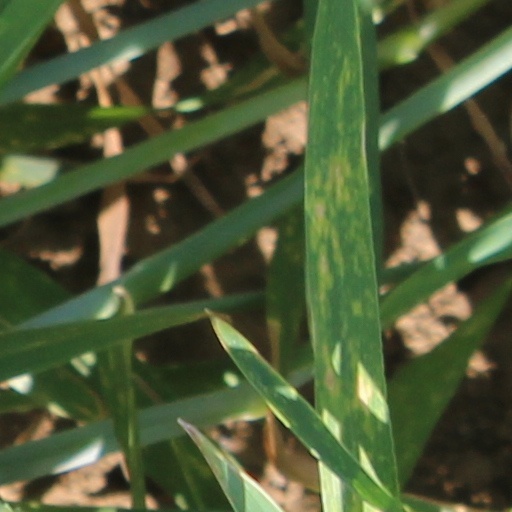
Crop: wheat